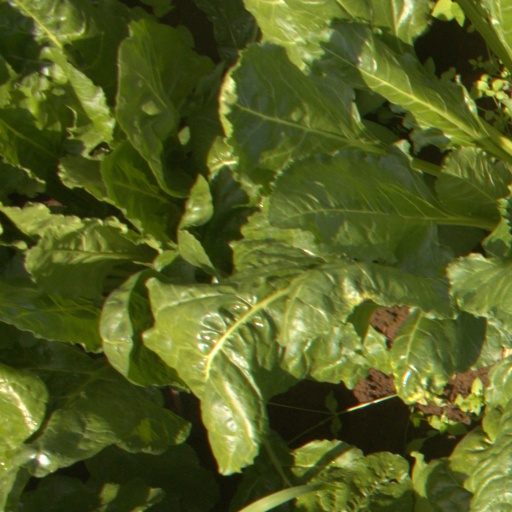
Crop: sugar beet